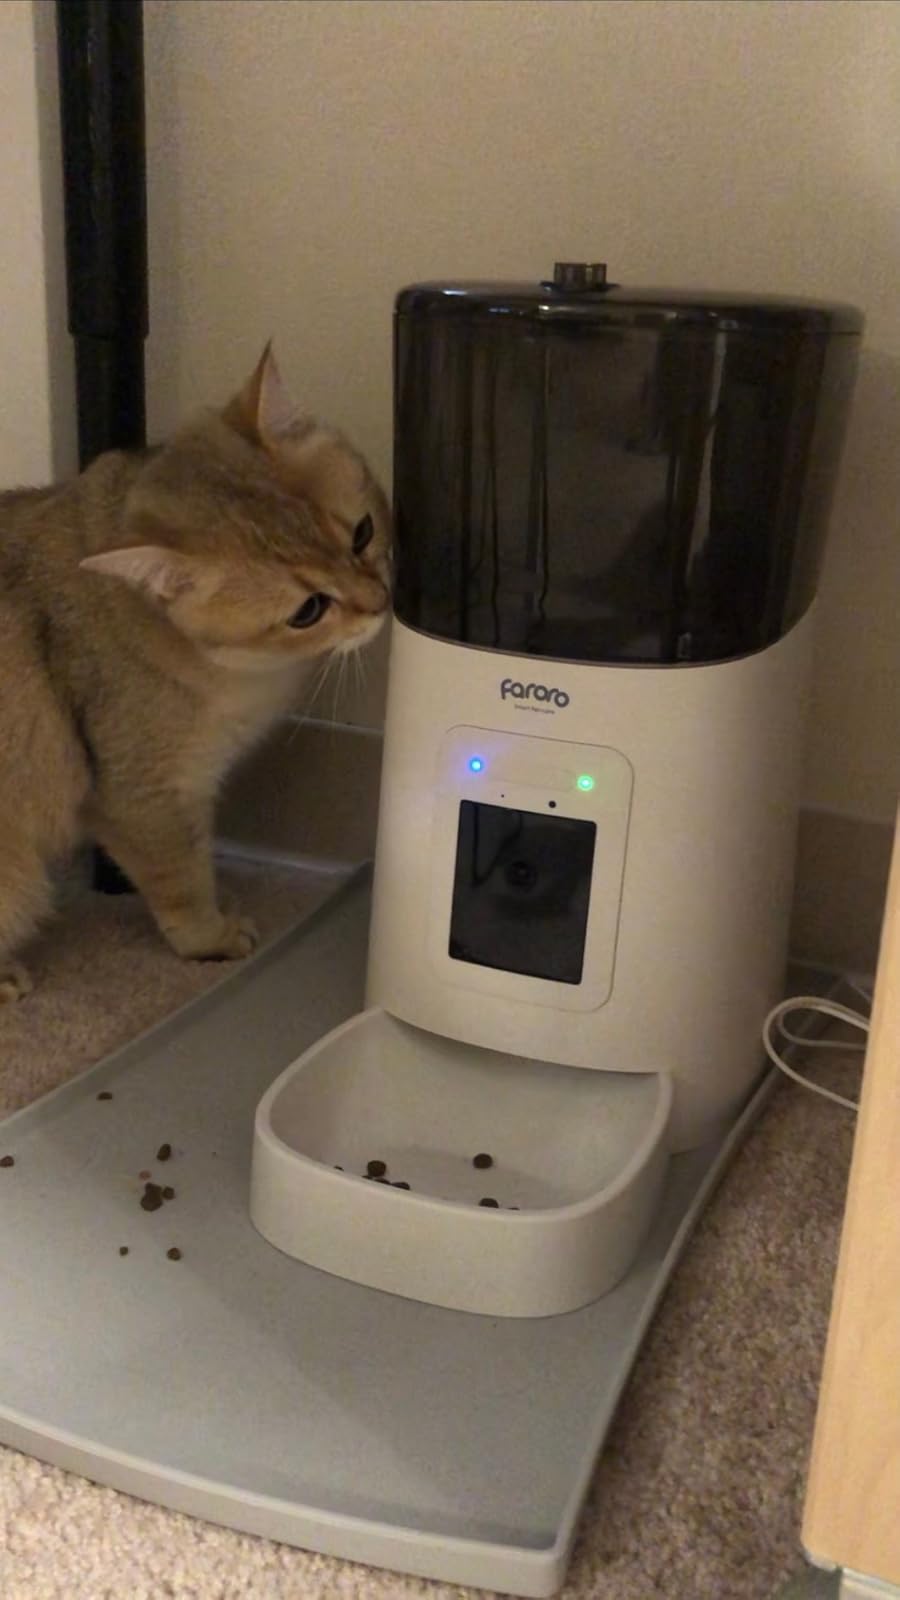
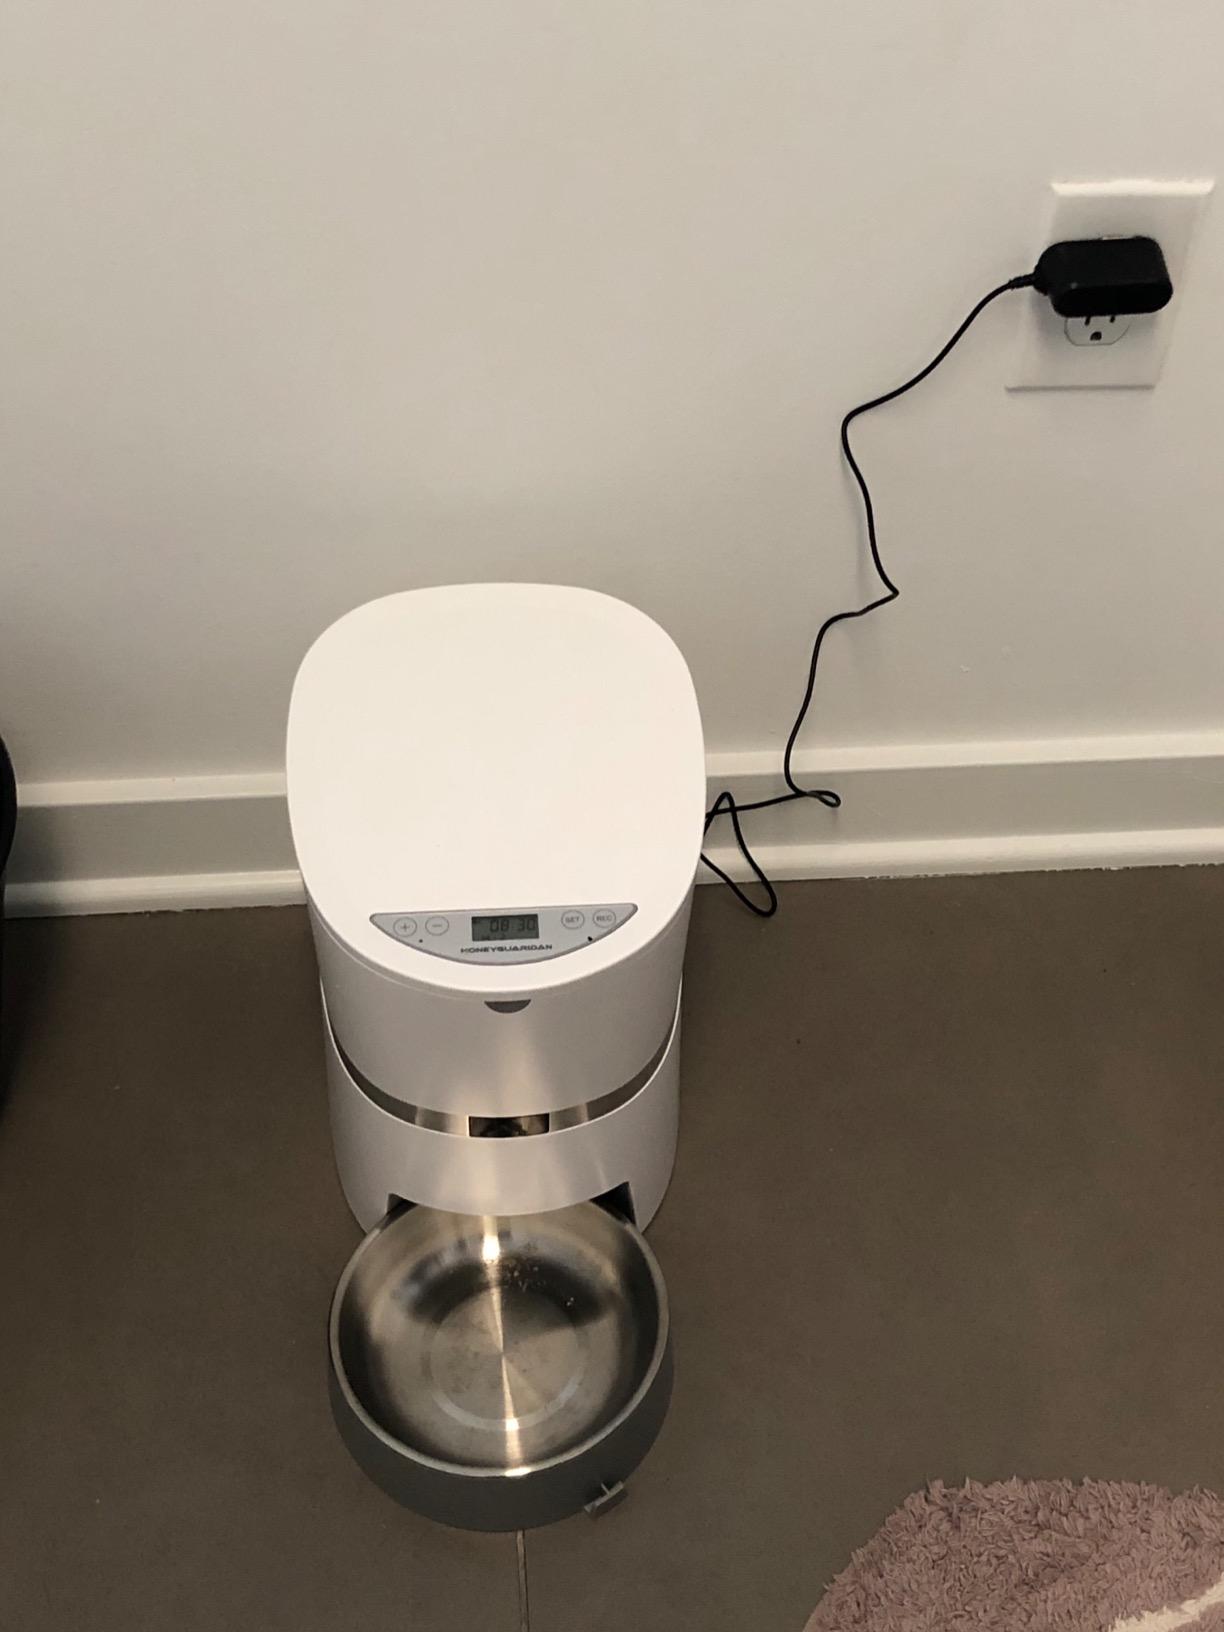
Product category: items_feeder
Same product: no